Evolutionary landscape

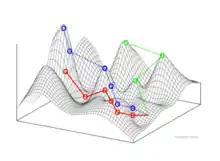
Visualization of two dimensions of an NK fitness landscape. The arrows represent various mutational paths that the population could follow while evolving on the fitness landscape.

Fitness landscapes represent populations (of biological entities) as clusters of points with each point representing a unique genotype. The axes correspond to the loci of those genotypes and the resulting mean population fitness.